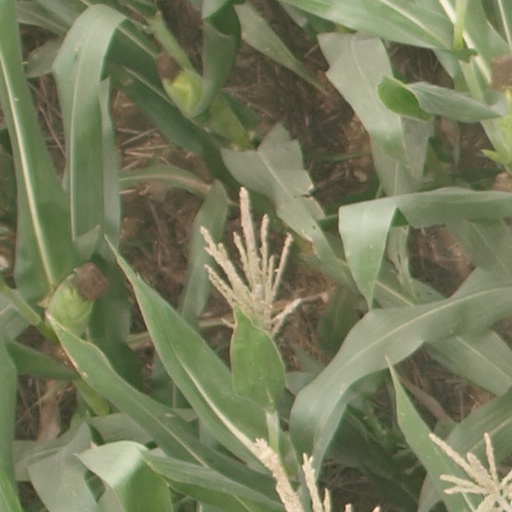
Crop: maize; corn